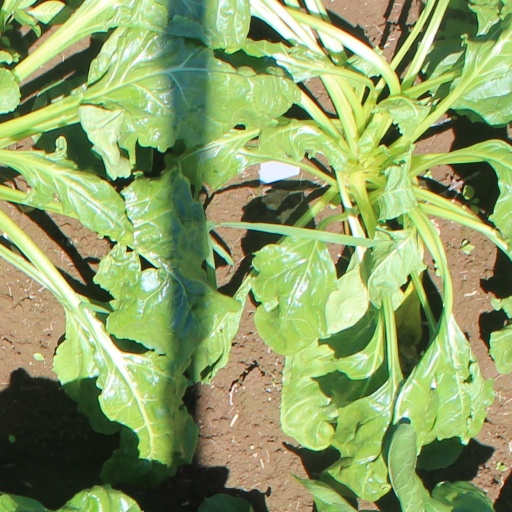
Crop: sugar beet